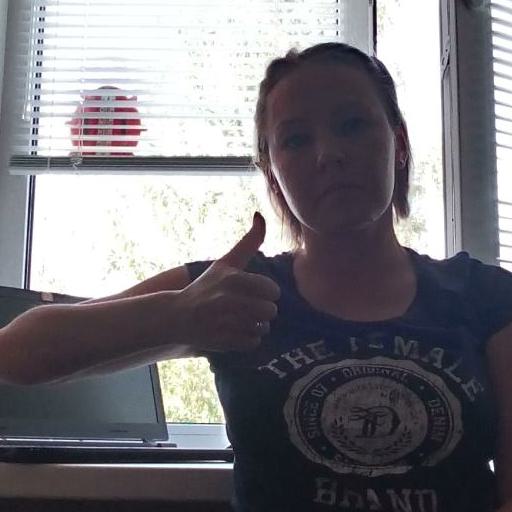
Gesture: like